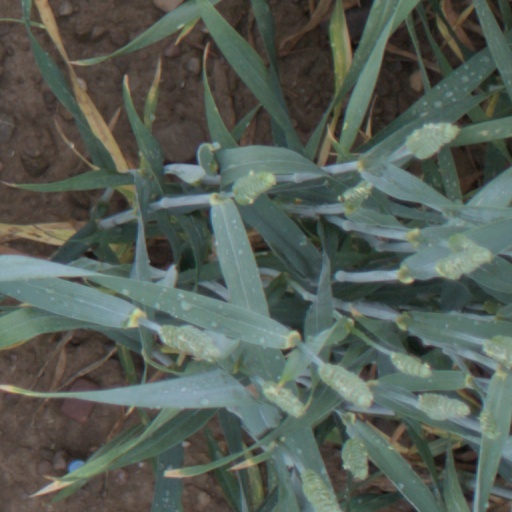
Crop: wheat